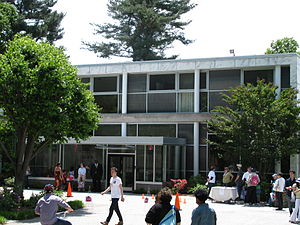
Danmarks ambassade i Washington, D.C. / Bygningen
Ambassadørens residens
Den danske ambassade i Washington, DC er Danmarks diplomatiske mission i USA. Ambassaden er placeret på 3200 Whitehaven St., NW i Washington, D.C. Ambassaden driver også generalkonsulat i New York City.